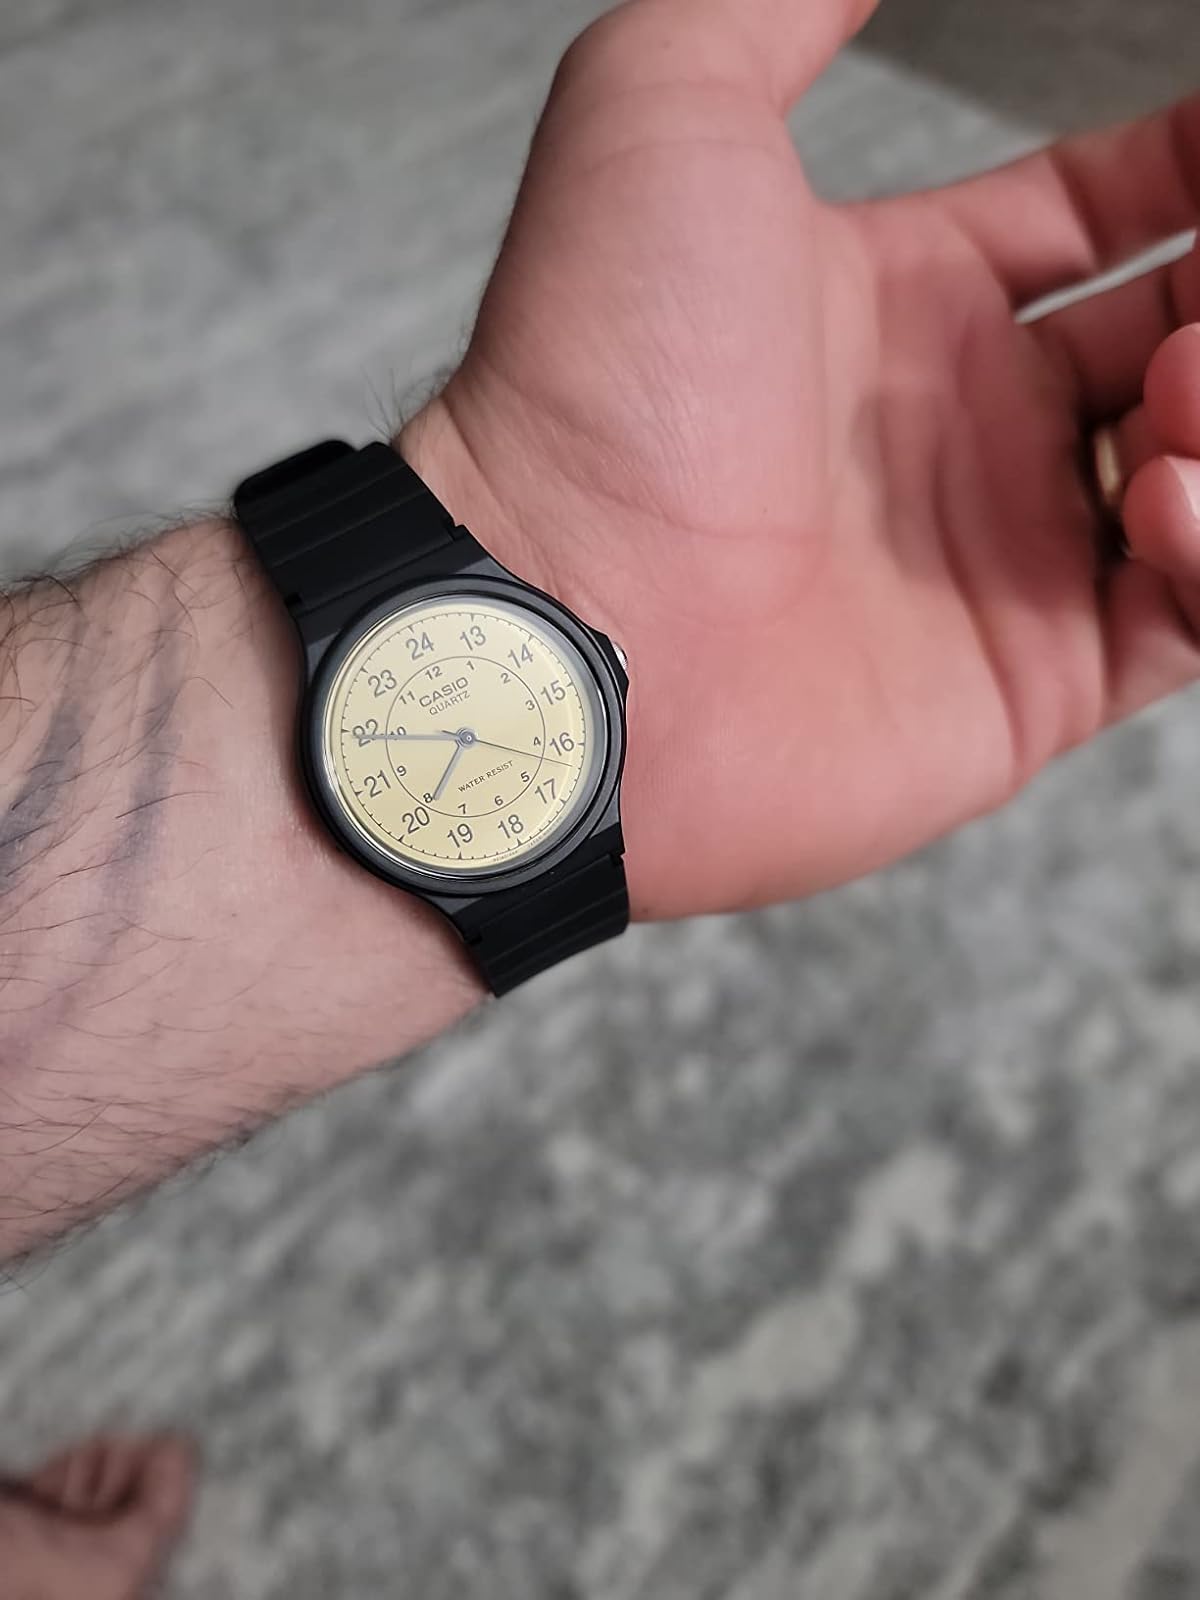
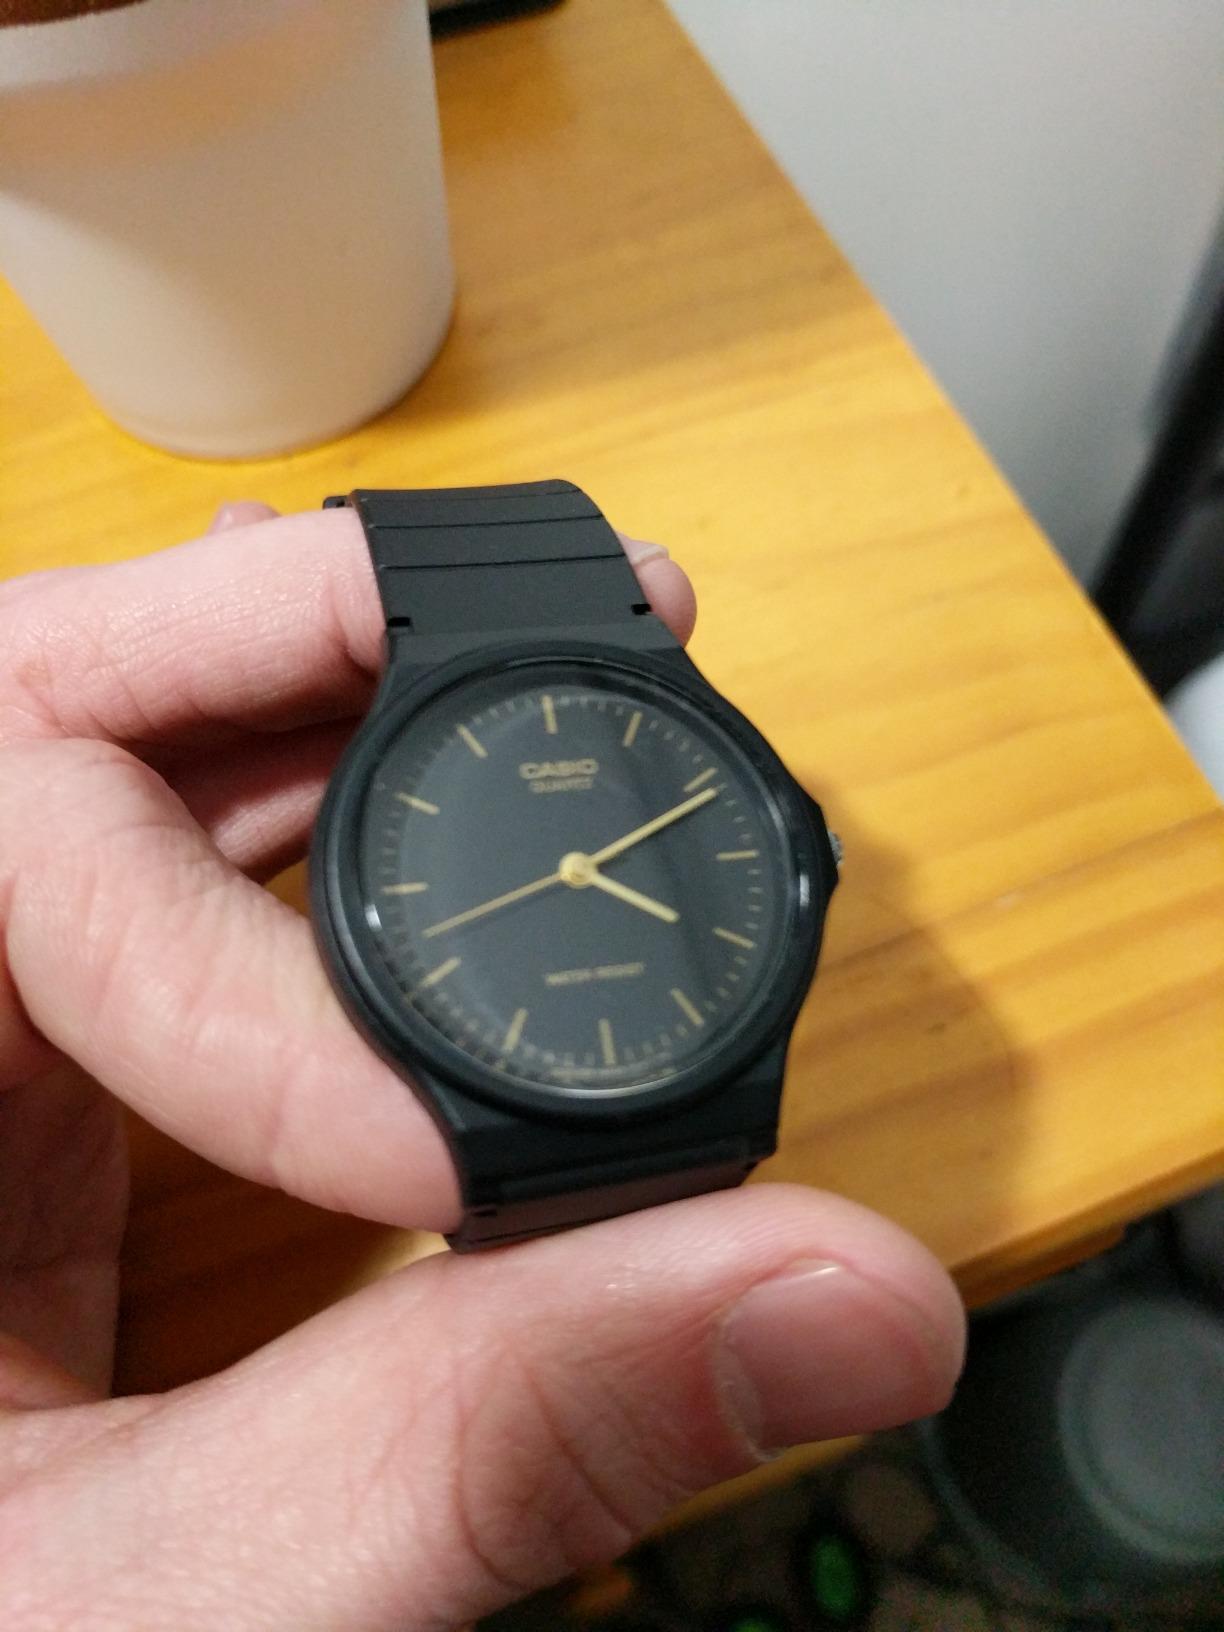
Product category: accessories_watch
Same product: no